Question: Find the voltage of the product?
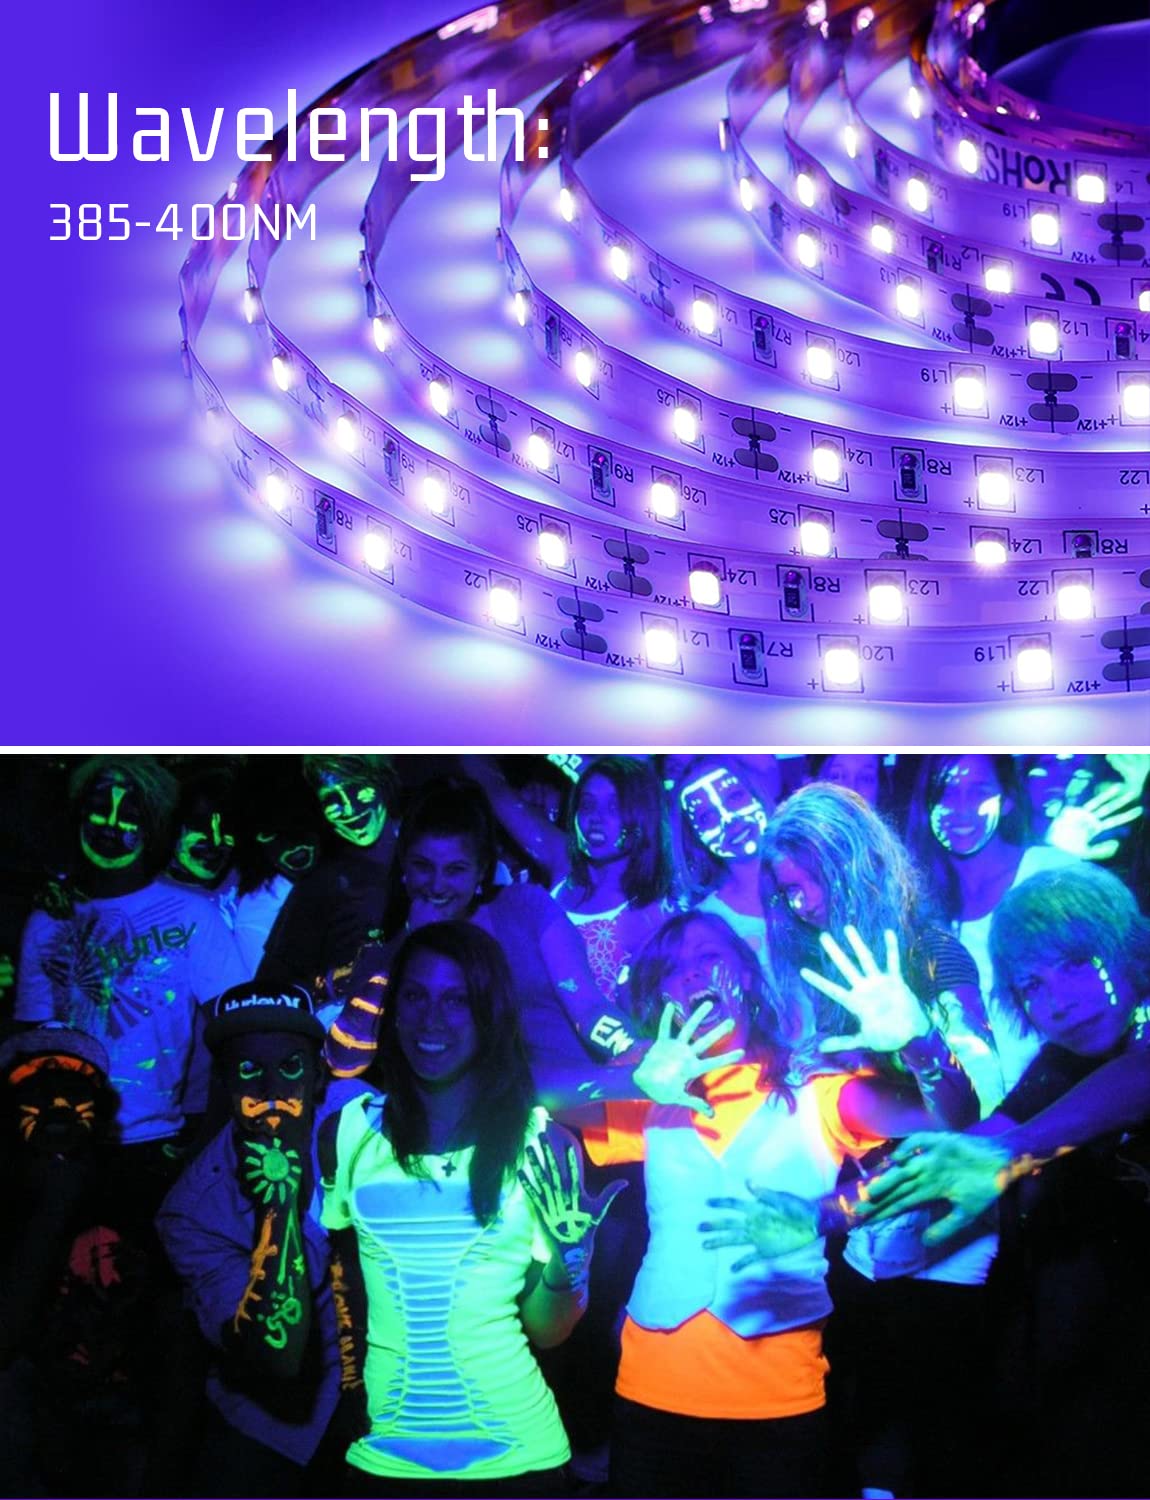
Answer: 12.0 volt